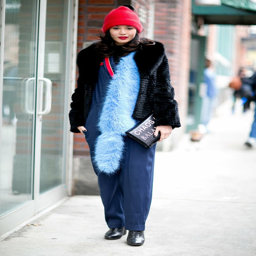
fur jacket , fur stole and a pop of red